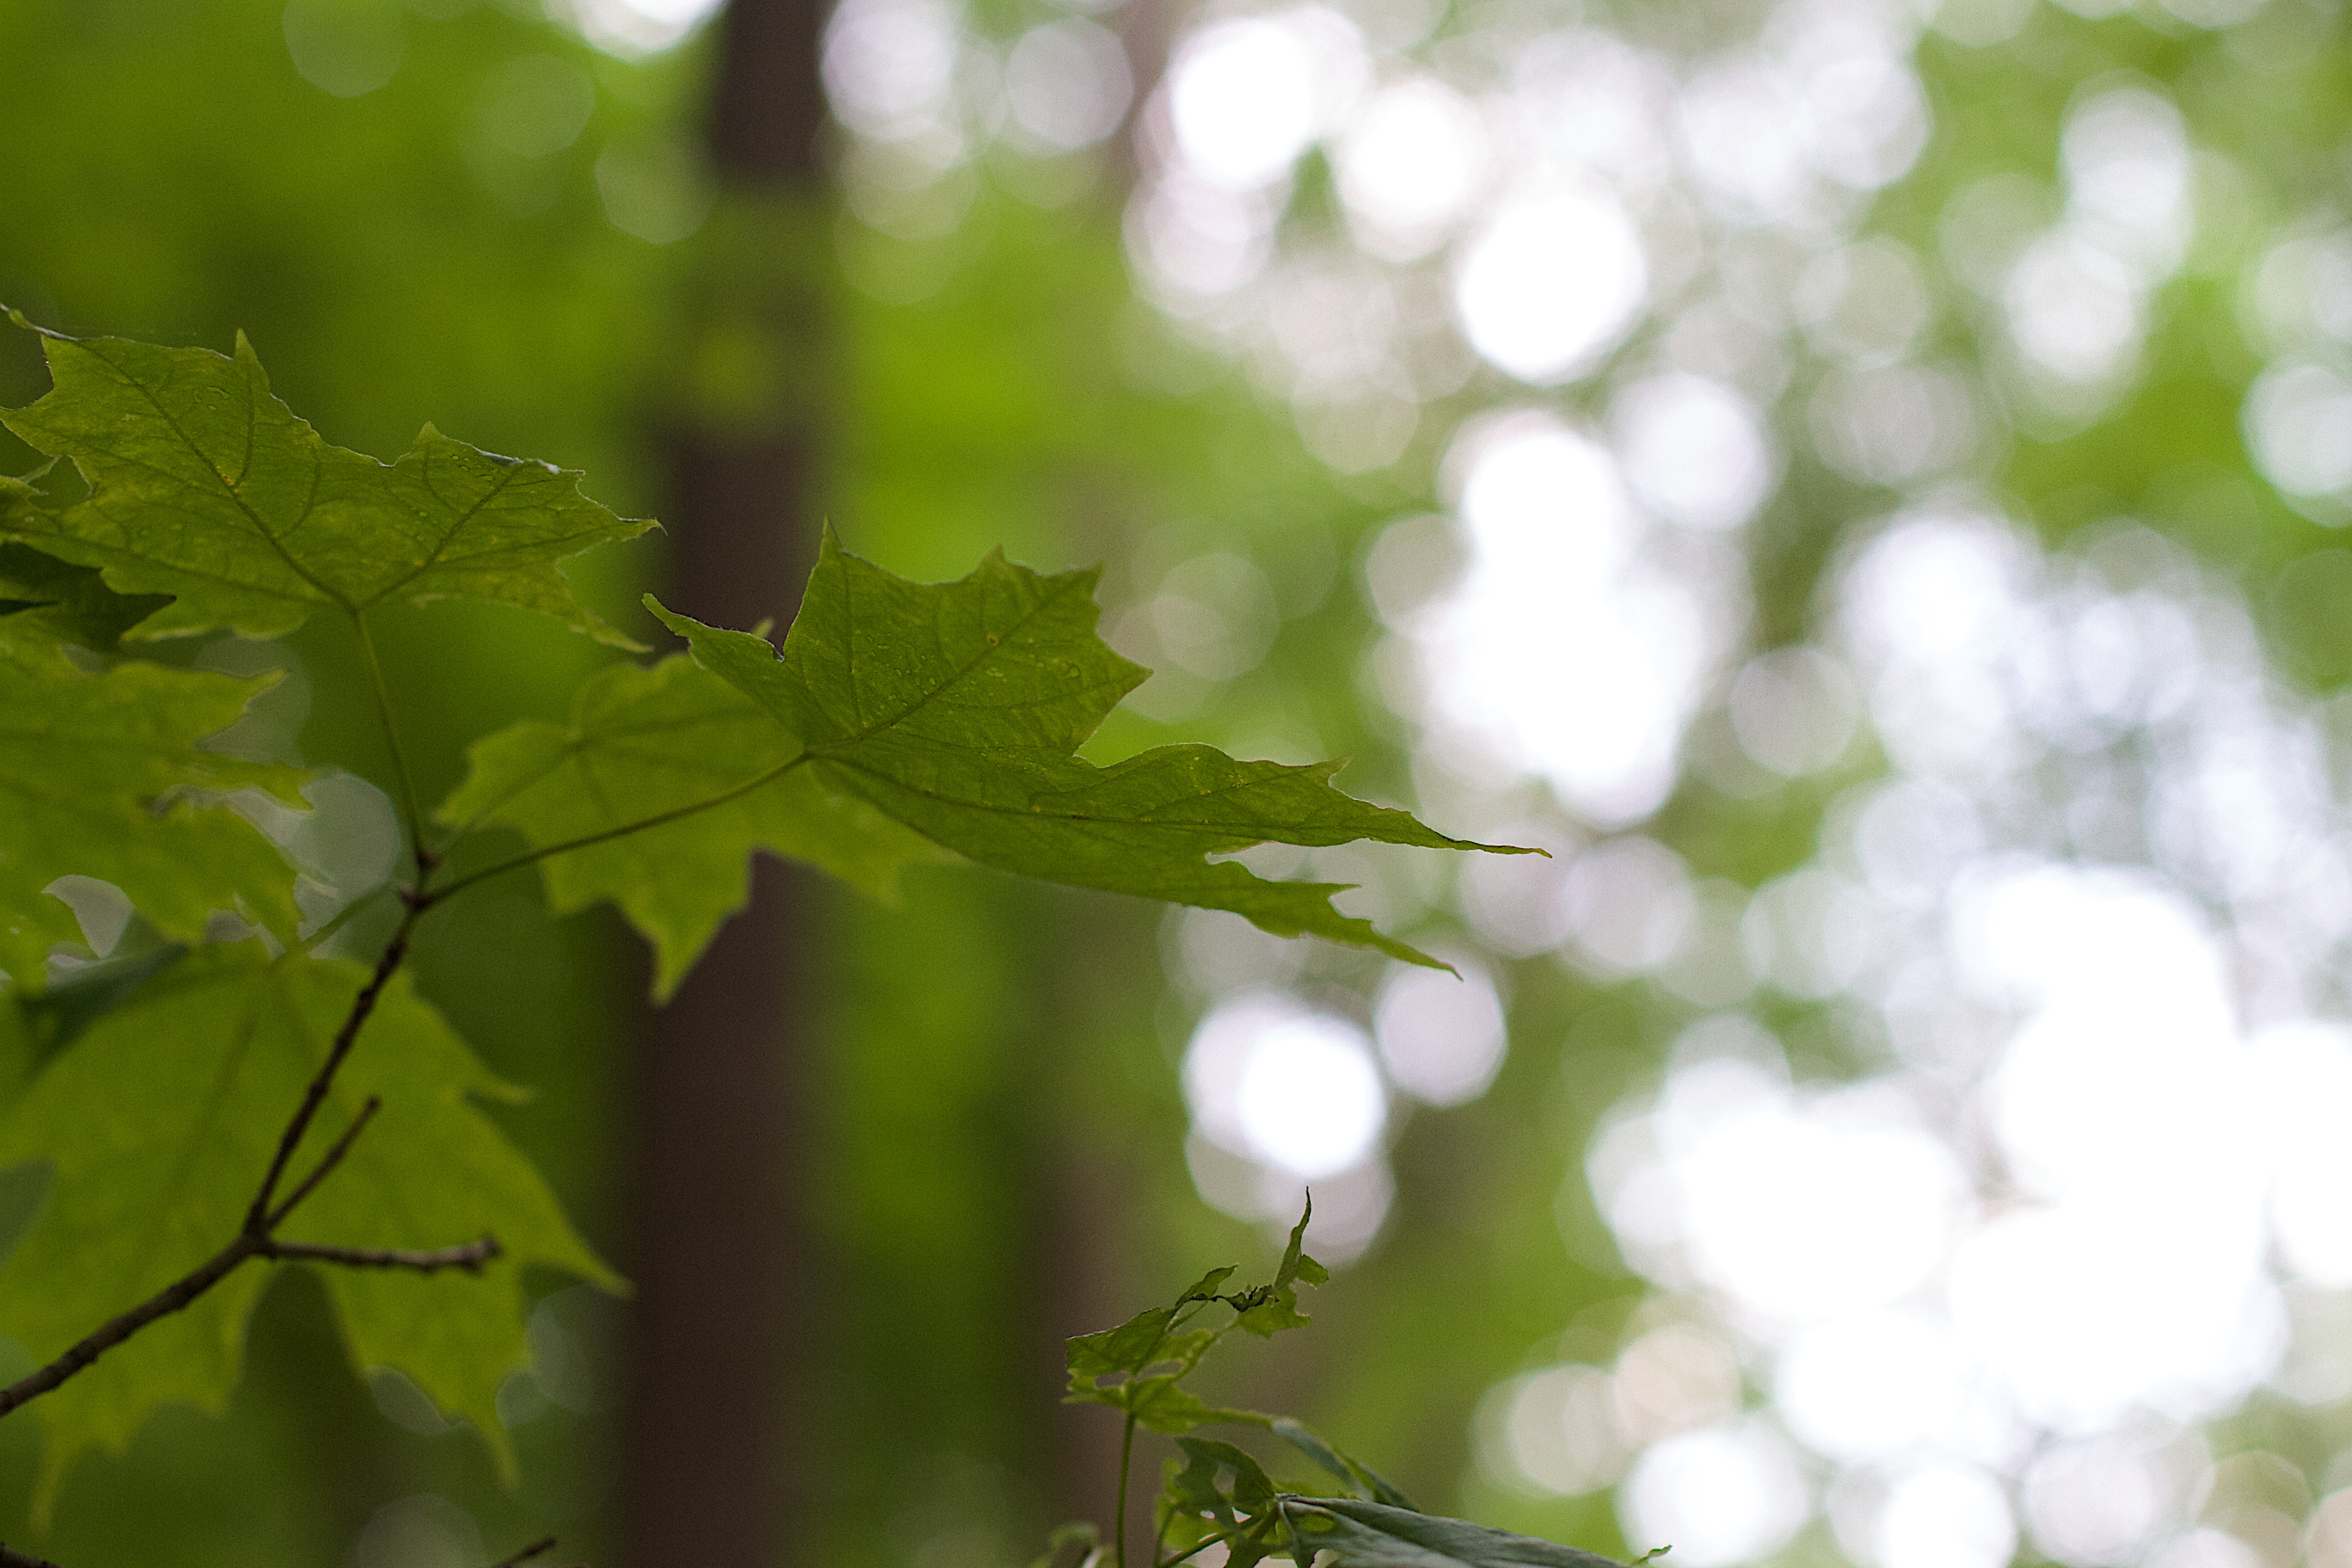
tree, nature, branch, blossom, bokeh, plant, sunlight, leaf, flower, green, botany, flora, macro photography, flowering plant, woody plant, land plant